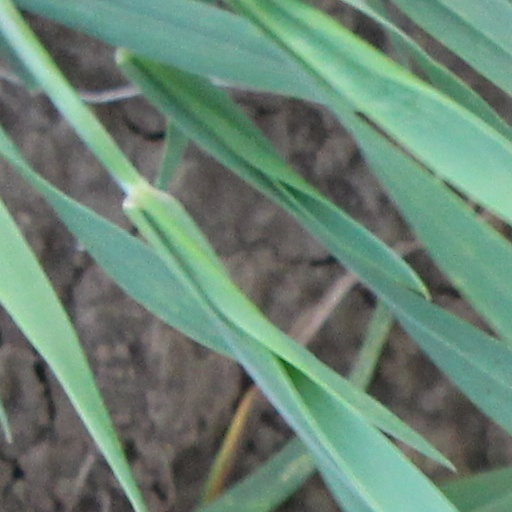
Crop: wheat